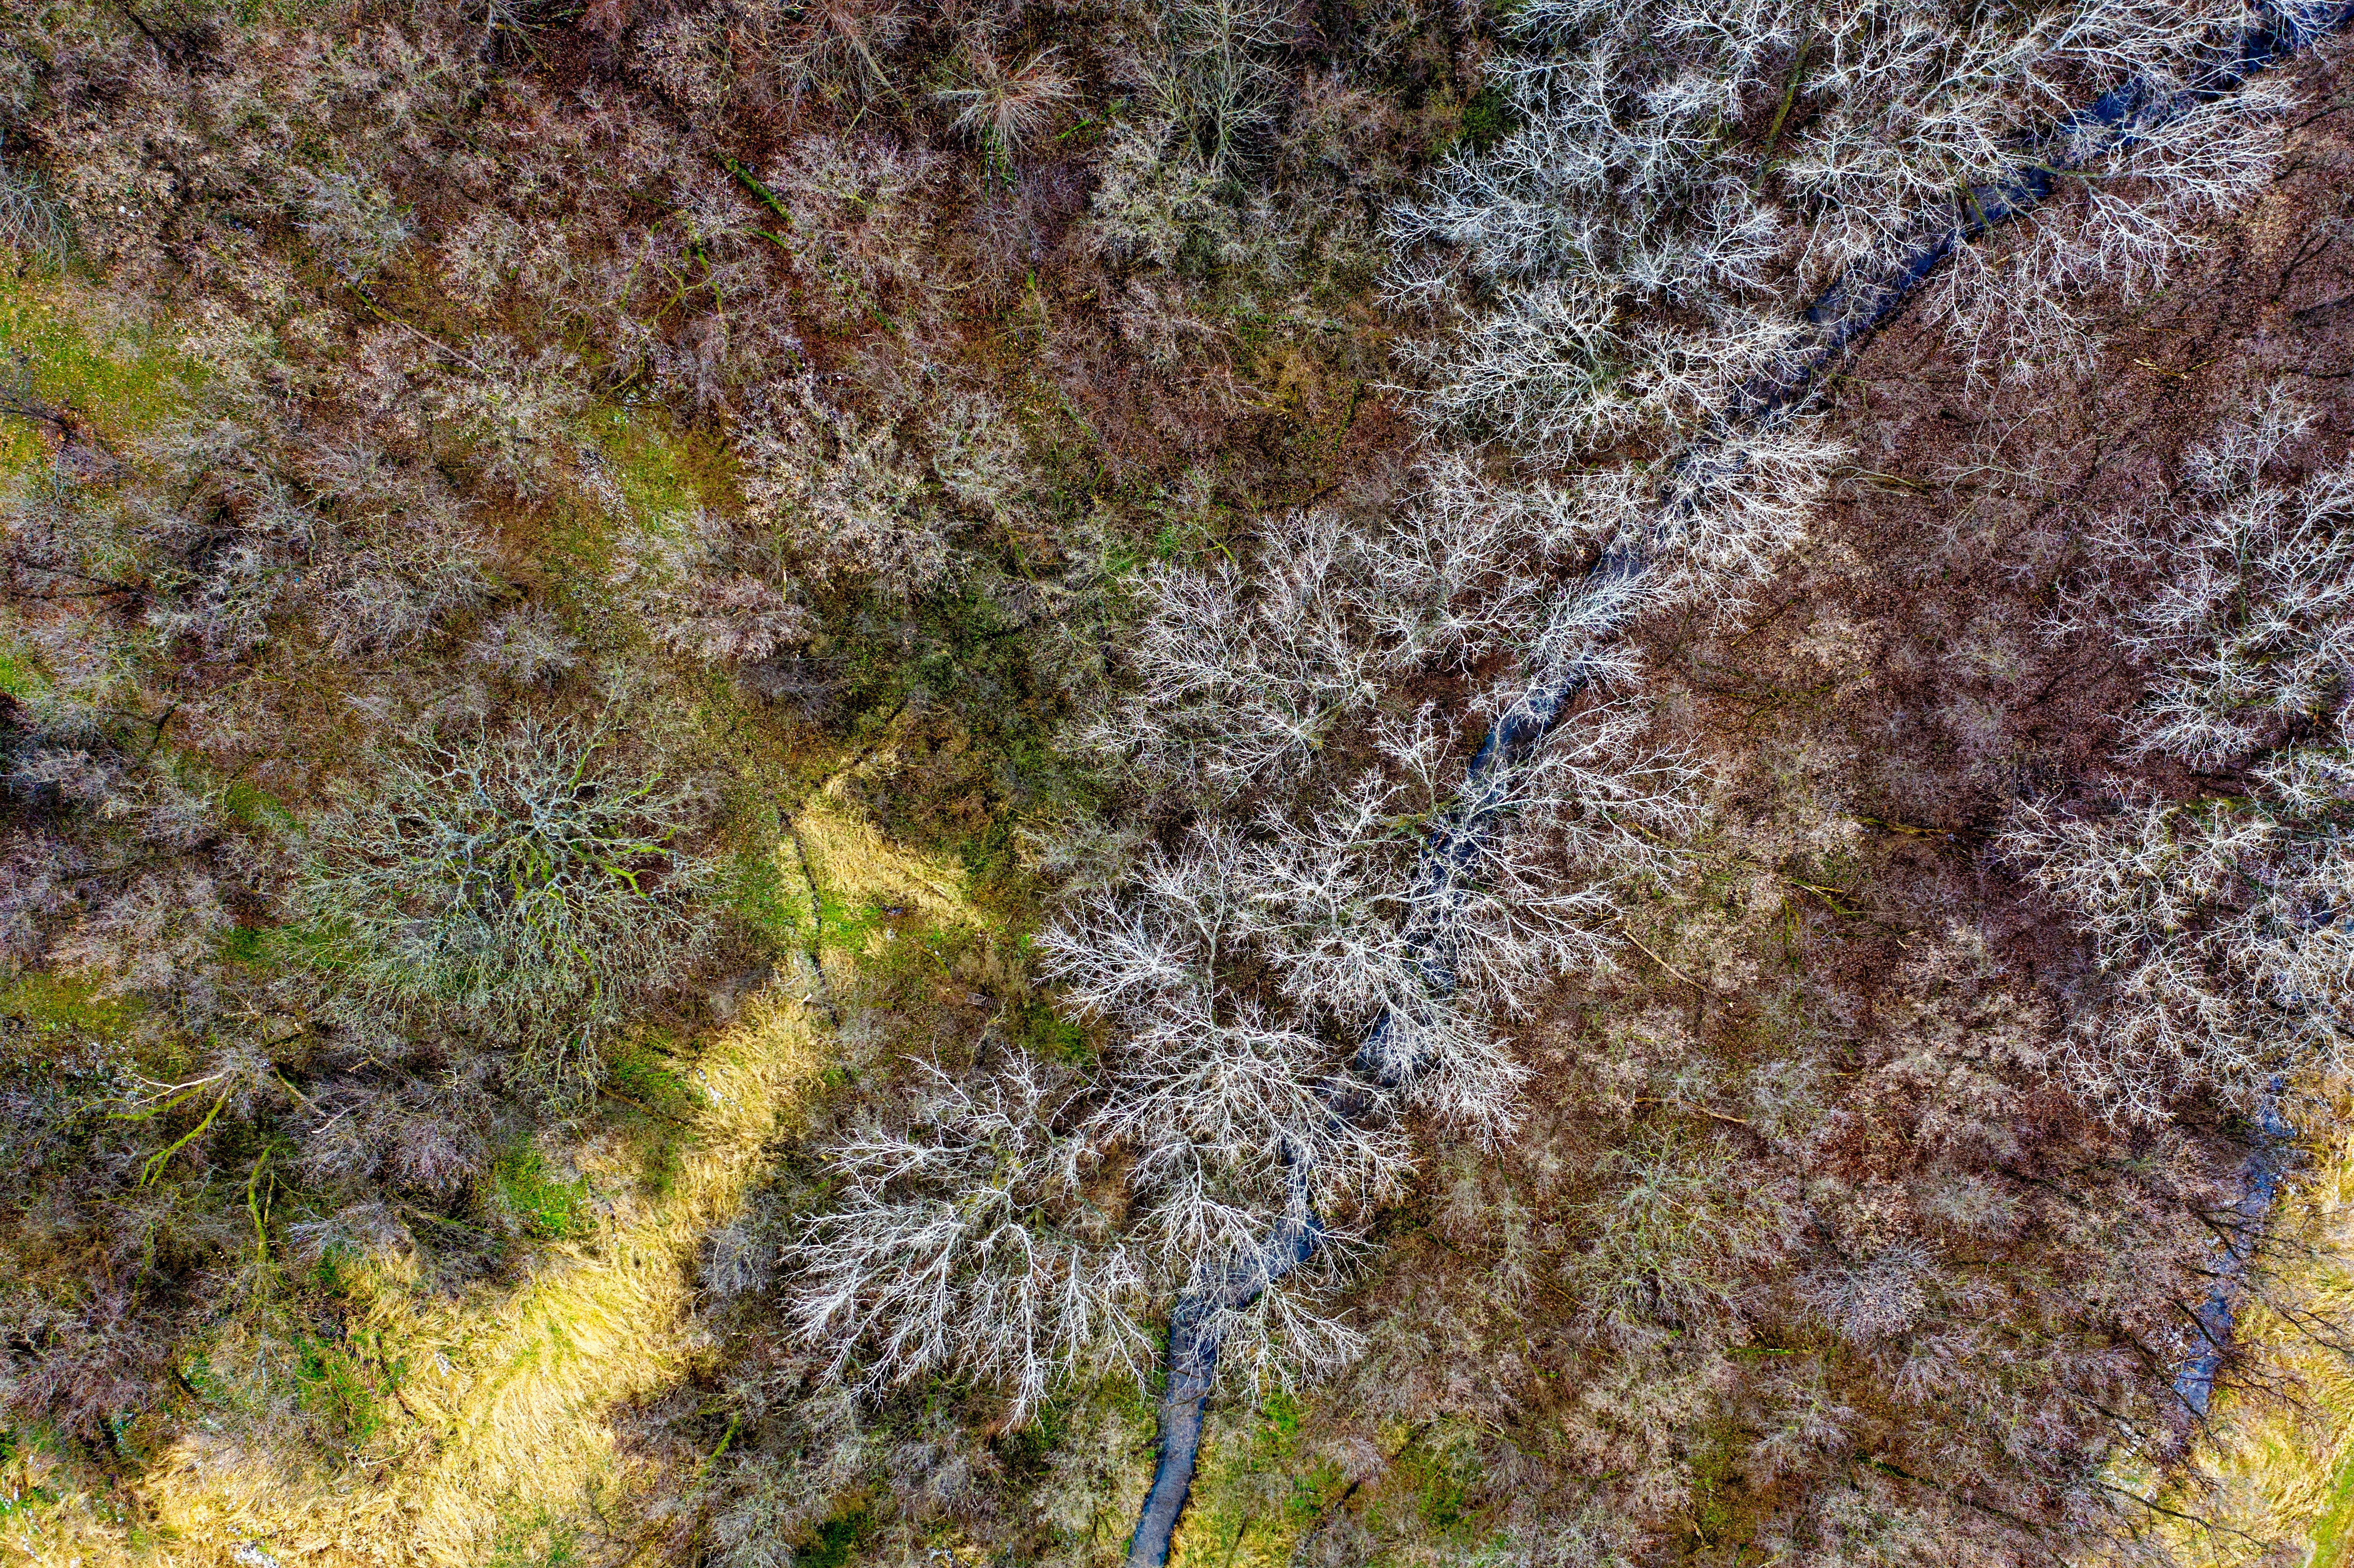
tree, grass, plant, rock, non vascular land plant, moss, pattern